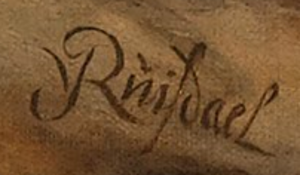
Jacob van Ruisdael est un peintre et graveur néerlandais, né à Haarlem vers 1628 et mort à Amsterdam le 10 mars 1682. Il est généralement considéré comme le peintre paysagiste le plus réputé du siècle d'or néerlandais, une période de grande opulence et d'accomplissement culturel au cours de laquelle la peinture hollandaise est devenue très populaire.